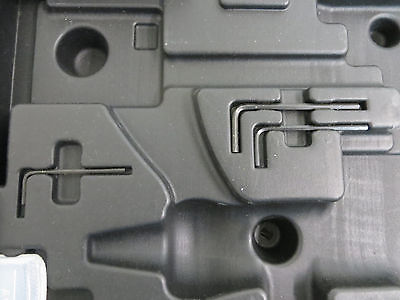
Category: stapler